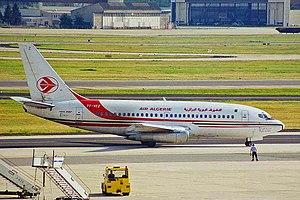
Le vol Air Algérie 6289, était le vol passager d'un Boeing 737-200 de la compagnie aérienne Air Algérie entre Tamanrasset et Alger via Ghardaia. Le 6 mars 2003 à 15 h 15 heure locale l'appareil tente de décoller de l'aéroport de Tamanrasset puis s'éloigne de la piste durant le décollage. Il finit par s'écraser. Des témoins ont signalé avoir vu des flammes s'échapper des moteurs de l'avion lors du décollage. 96 des 97 passagers et les 6 membres d'équipage de l'appareil ont péri. Au total l'accident fait 102 morts. C'est la pire catastrophe aérienne que le pays ait connu depuis son indépendance.